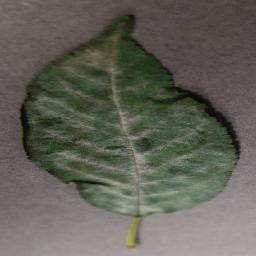
Label: Cherry___Powdery_mildew